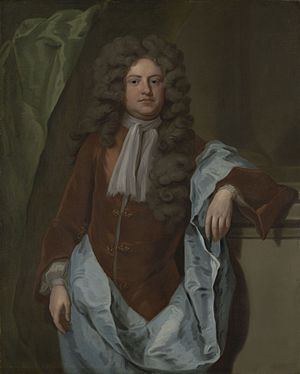
Liste over Præsidenter i Royal Society / Præsidenter af Royal Society
Præsidenterne i Royal Society er de valgte direktører for Royal Society i London, som er formand for møderne i Rooal Society's råd.